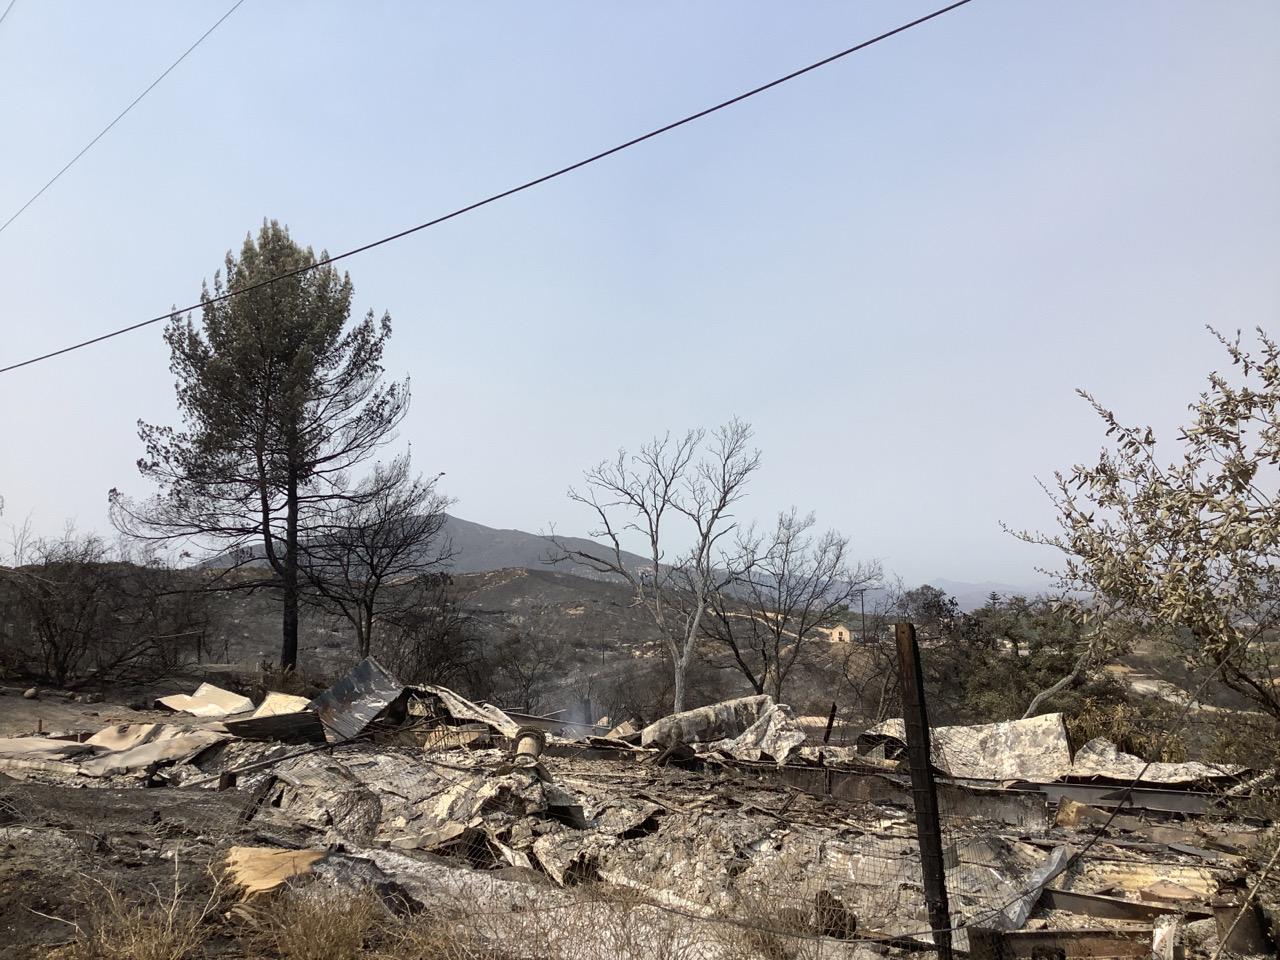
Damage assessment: destroyed